Spanish Virgin Islands

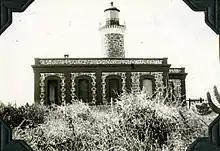
Culebrita Light in the early 1900s

It has been documented that Christopher Columbus discovered the island of Culebra on his second trip to America in 1493. It is believed that the first known inhabitants of the island were the Taíno Indians and then the Caribs. Culebra Island served as a refuge for many defeated Taíno Indians during the rebellion against the Spanish in 1511.